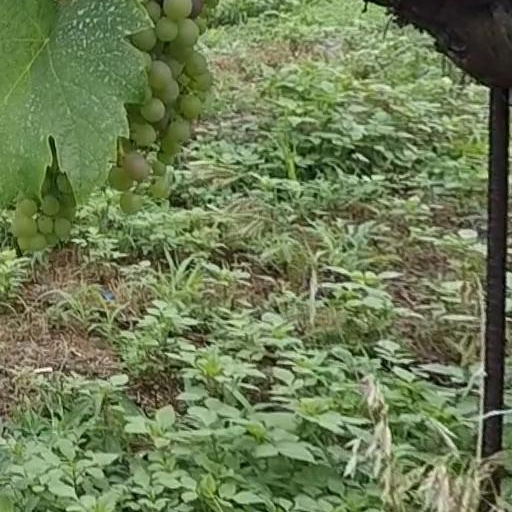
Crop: grape